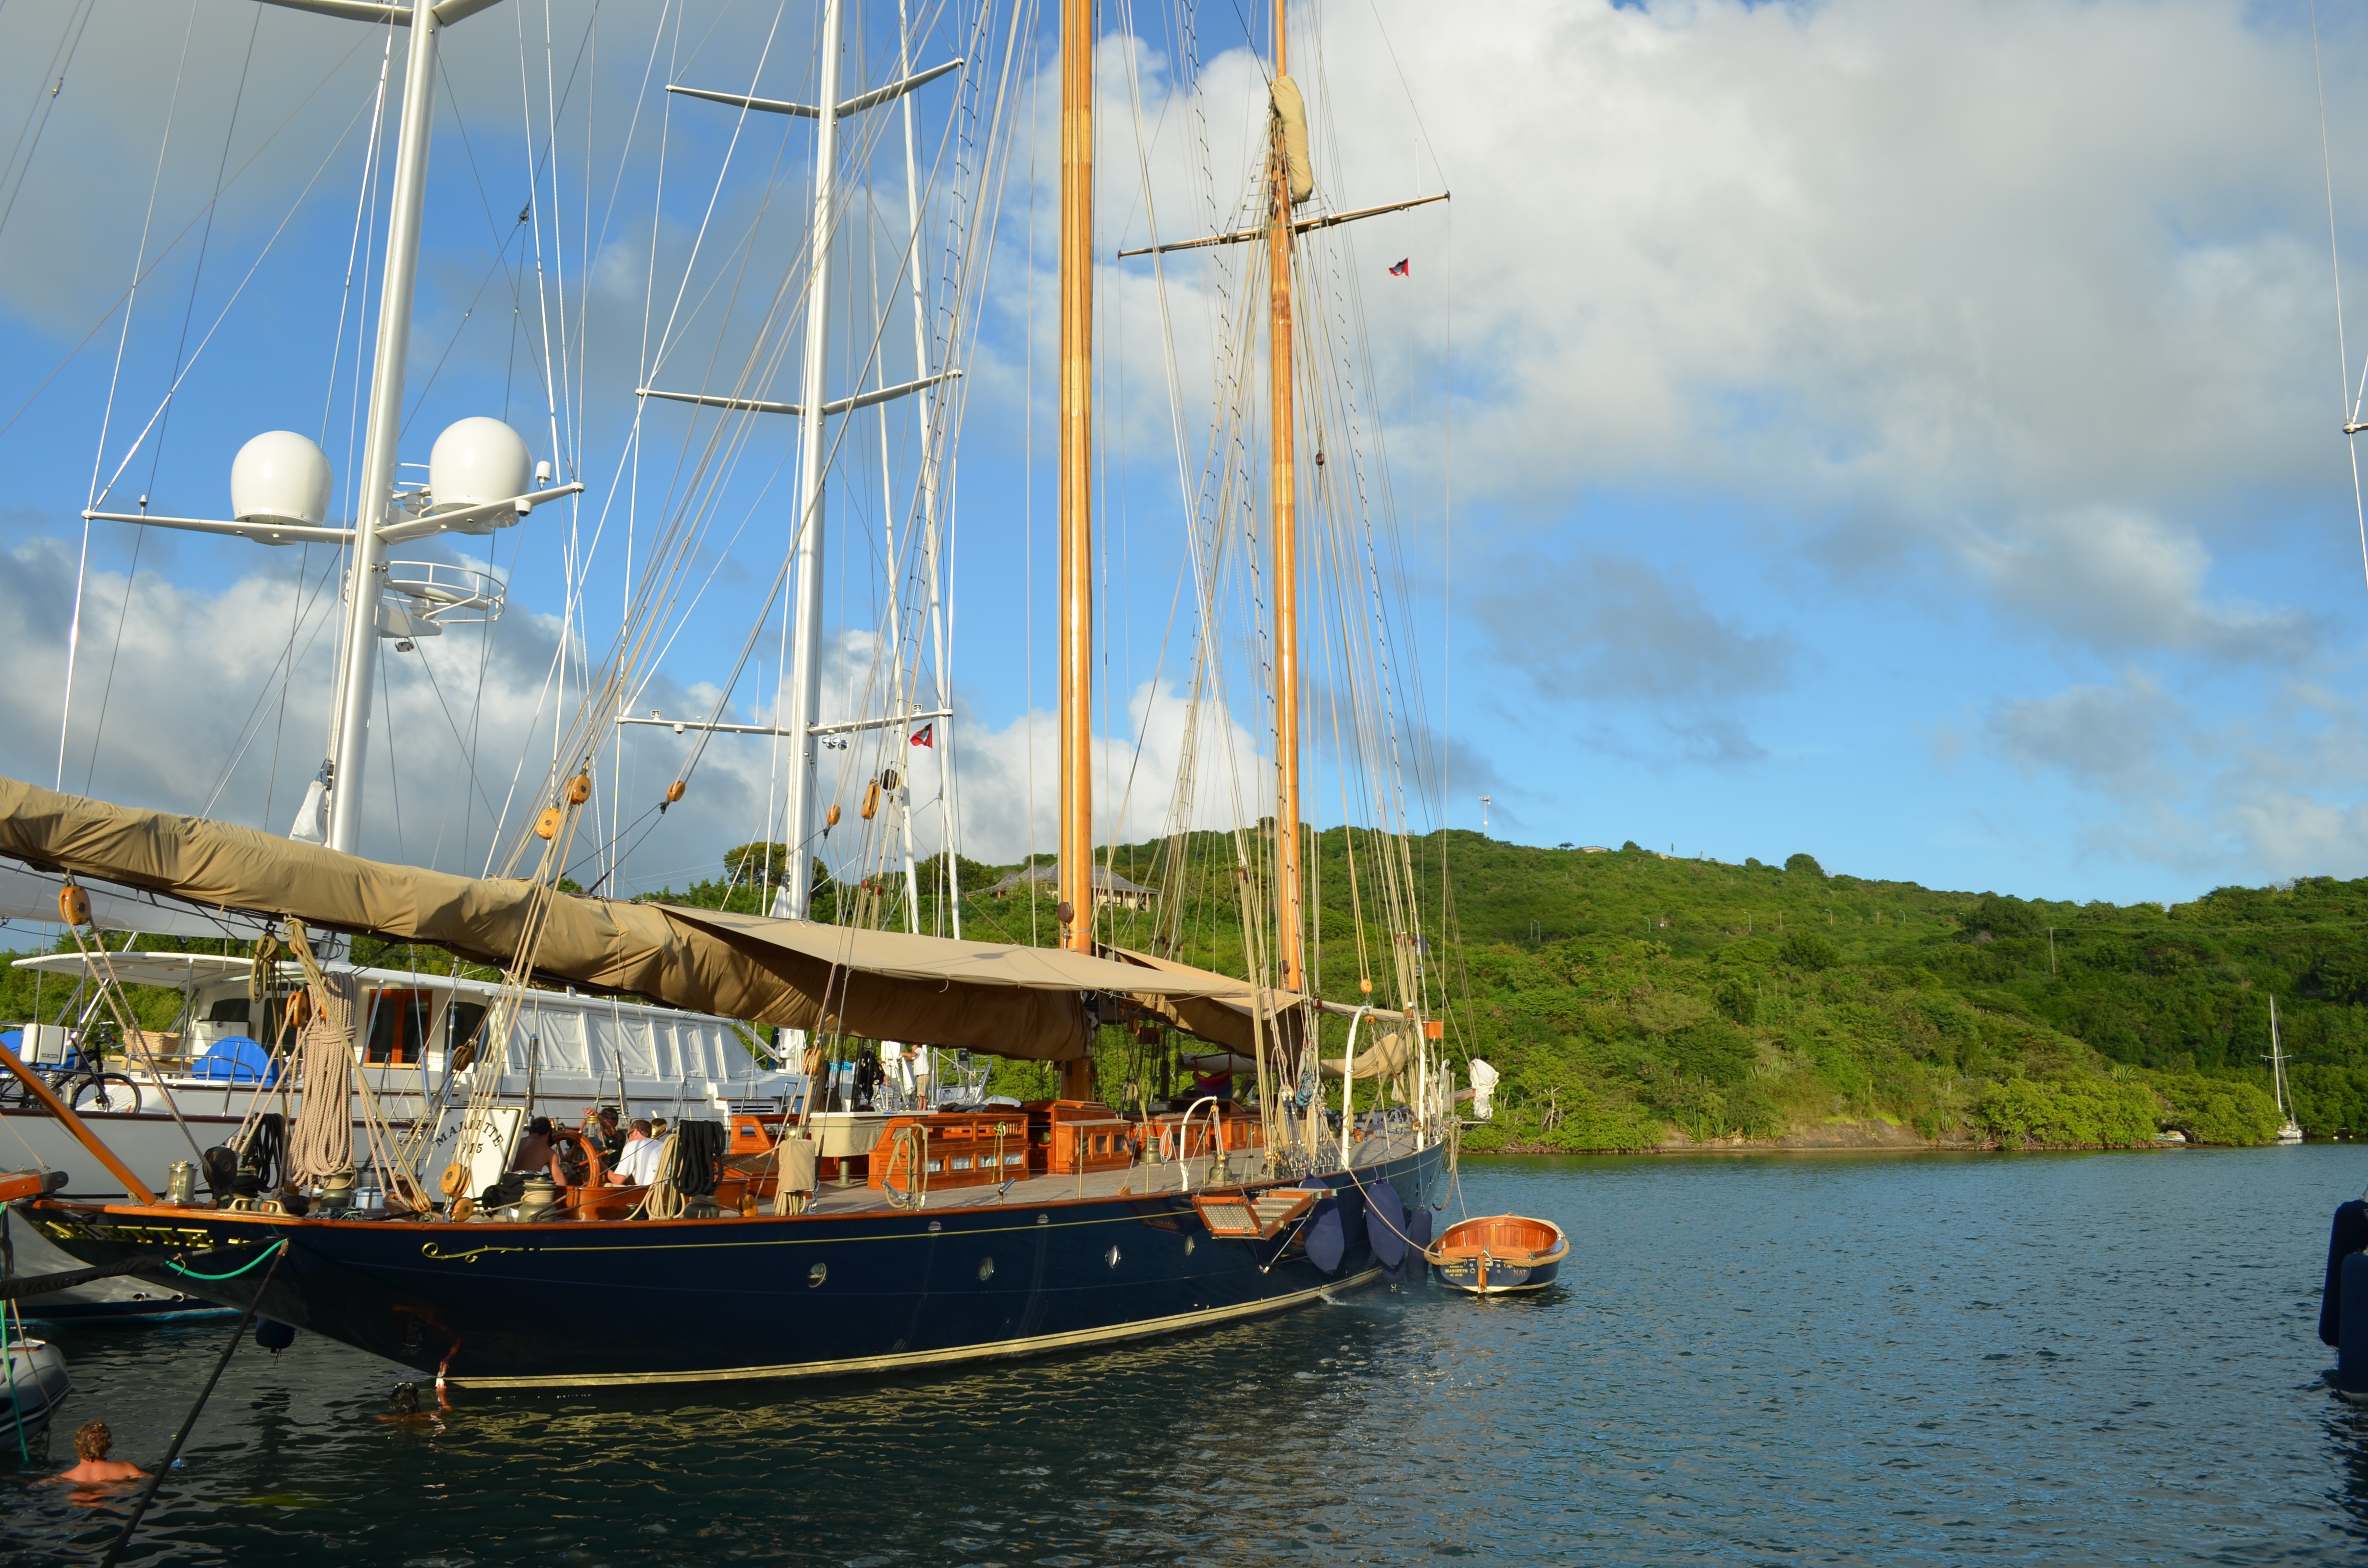
sea, water, boat, ship, vehicle, mast, sailing, island, sailboat, boating, sail, watercraft, schooner, windjammer, barque, antigua, sailing ship, tall ship, caravel